Lactation consultant

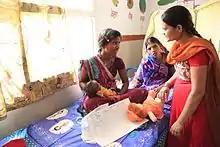
Teaching the importance of breastfeeding in a nutrition rehabilitation clinic in Madhya Pradesh, India

A lactation consultant is a health professional who specializes in the clinical management of breastfeeding. The International Board of Lactation Consultant Examiners (IBLCE) certifies lactation consultants who meet its criteria and have passed its exam.